Gruppo Sportivo Fiamme Oro

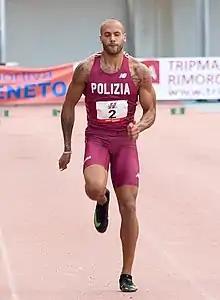
Sprinter Marcell Jacobs, two-time gold medalist as individual and with the team at 2020 Summer Olympics, here in the "cremisi" jersey of Fiamme Oro.

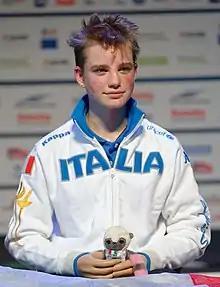
Wheelchair fencer Bebe Vio, two-time Paralympic champion at Rio 2016 and Tokyo 2020.

In his history Gruppo Sportivo Fiamme Oro won 41 olympic and paralympic gold medal, four of these between 2008 Summer Olympics and 2006 Winter Olympics (Valentina Vezzali, Roberto Cammarelle, Andrea Minguzzi and Enrico Fabris).